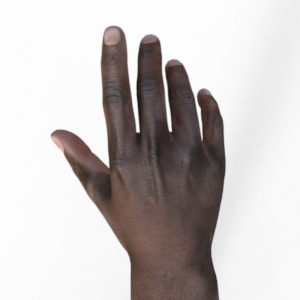
Label: paper